Mercury (planet)

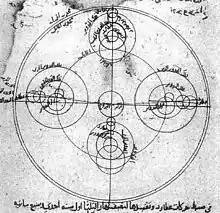
Ibn al-Shatir's model for the appearances of Mercury, showing the multiplication of epicycles using the Tusi couple, thus eliminating the Ptolemaic eccentrics and equant.

The earliest known recorded observations of Mercury are from the MUL.APIN tablets. These observations were most likely made by an Assyrian astronomer around the 14th century BC. The cuneiform name used to designate Mercury on the MUL.APIN tablets is transcribed as UDU.IDIM.GU\U.UD ("the jumping planet"). Babylonian records of Mercury date back to the 1st millennium BC. The Babylonians called the planet Nabu after the messenger to the gods in their mythology.